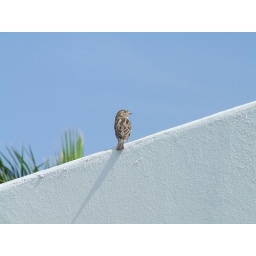
A bird sitting on a wall in Lanzarote